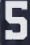
Number: 5